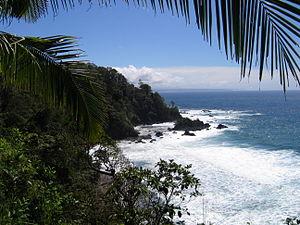
L'île del Caño est une petite île située à environ 20 km de la baie de Drake, au Costa Rica, dans l'océan Pacifique à l'ouest de la péninsule d'Osa. Elle appartient administrativement à la province de Puntarenas et du parc national Corcovado.